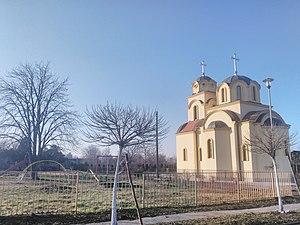
Silaš est un village situé dans le comitat de Osijek-Baranja, en Croatie. Le village est habité par des Serbes et comptait 608 habitants au recensement de 2001.